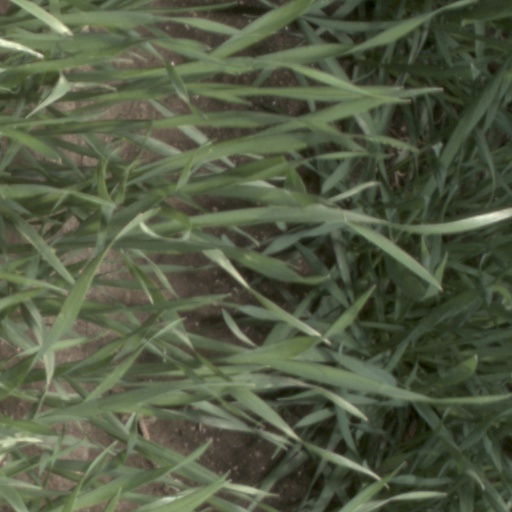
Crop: wheat